Colin Edwin

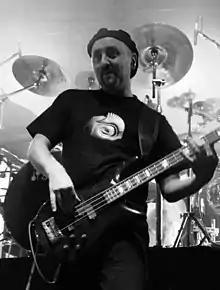

Colin Edwin Balch is an Australian musician, specialising in fretted and fretless bass guitar, double bass and guimbri.